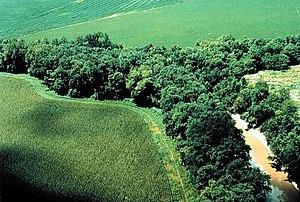
Le terme de régime hydrologique désigne l’ensemble des variations de l'état et des caractéristiques d'une formation aquatique, qui se répètent régulièrement dans le temps et dans l'espace et passent par des variations cycliques, par exemple, saisonnières. Les régimes hydrologiques de base des cours d’eau sont le régime glaciaire, le régime nival et le régime pluvial, appelés ainsi d'après l'origine de l'eau : glace, neige ou pluie.
Une zone riparienne est une zone plus ou moins large longeant un cours d'eau et recouverte de végétation appelée ripisylve, forêt galerie ou bande enherbée selon la nature de celle-ci. Cette bande est une véritable zone tampon entre le cours d'eau et les terres environnantes. La végétation hygrophile spécifique de ces zones humides porte parfois le nom de végétation riparienne.
On parle de forêt galerie lorsque la canopée est jointive au-dessus d'une rivière ou d'un petit fleuve, ou d'une zone humide.
La forêt riveraine, rivulaire ou ripisylve est l'ensemble des formations boisées, buissonnantes et herbacées présentes sur les rives d'un cours d'eau, d'une rivière ou d'un fleuve, la notion de rive désignant le bord du lit mineur du cours d'eau non submergée à l'étiage.